Culture of Europe

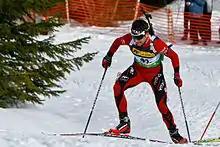
Ole Einar Bjørndalen

The earliest definite examples of needles originate from the Solutrean culture, which existed in France and Spain from 19,000 BC to 15,000 BC. The earliest dyed flax fibers have been found in a cave in Georgia and date back to 36,000 BP. See Clothing in ancient Rome, 1100–1200 in fashion, 1200–1300 in fashion, 1300–1400 in fashion, 1400–1500 in fashion, 1500–1550 in fashion, 1550–1600 in fashion, 1600–1650 in fashion, 1650–1700 in fashion, Textile manufacture during the Industrial Revolution. Italian fashion has a long tradition. "Top Global Fashion Capital Rankings" (2013), by Global Language Monitor, ranked Rome sixth and Milan twelfth. Major Italian fashion labels—such as Gucci, Armani, Prada, Versace, Valentino, Dolce & Gabbana—are among the finest fashion houses in the world. Jewellers such as Bulgari, Damiani, and Buccellati were founded in Italy. The fashion magazine "Vogue Italia" is one of the most prestigious fashion magazines in the world. Italy is prominent in the field of design, notably interior, architectural, industrial, and urban designs. Milan and Turin are the nation's leaders in architectural and industrial design. The city of Milan hosts Fiera Milano, Europe's largest design fair. Milan hosts major design- and architecture-related events and venues, such as the "Fuori Salone" and the Milan Furniture Fair, and has been home to the designers Bruno Munari, Lucio Fontana, Enrico Castellani, and Piero Manzoni.